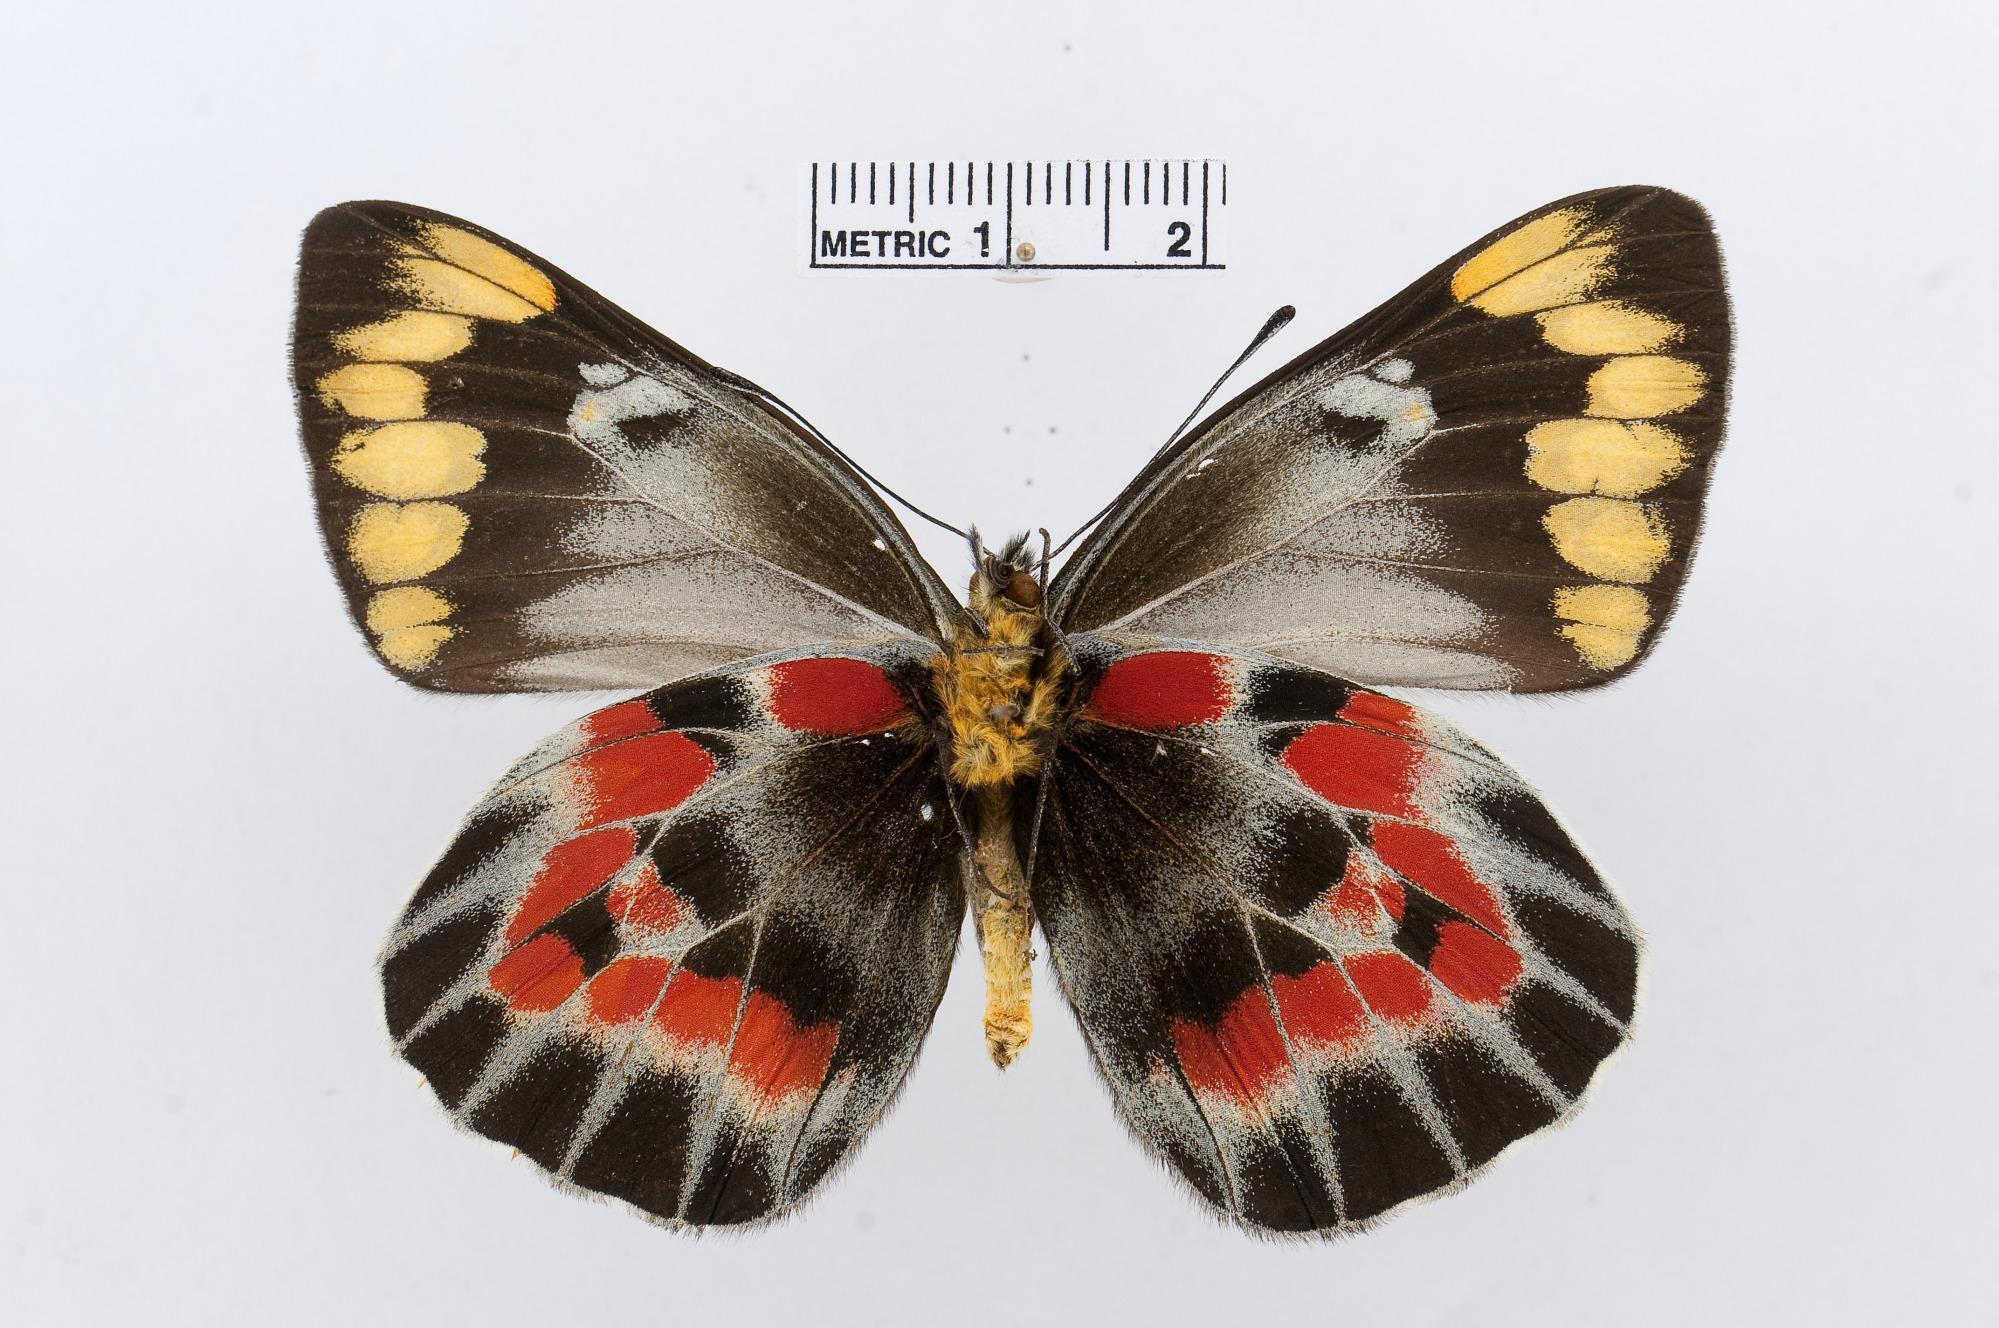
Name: Delias harpalyce
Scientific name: Delias harpalyce
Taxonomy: Animalia, Arthropoda, Hexapoda, Insecta, Lepidoptera, Pieridae, Pierinae